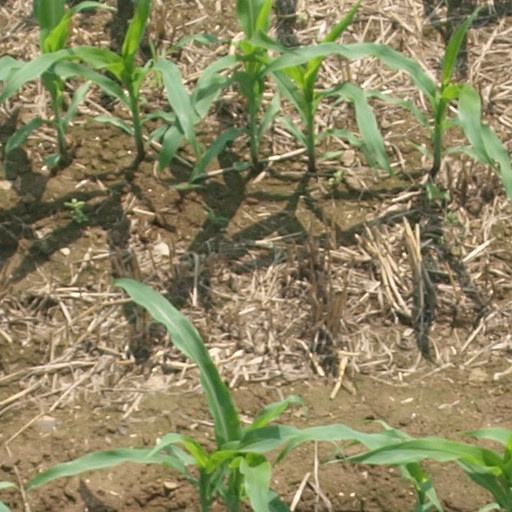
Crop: maize; corn